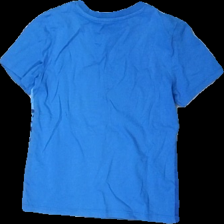
View: back
Type: T-shirt
Category: Children
Brand: H&M
Colors: Blue, White, Black, Multicolor
Material: 100% cotton
Pattern: Other
Cut: Regular, C-collar
Size: 110
Season: All
Stains: Minor
Damage: Stain
Damage location: bottom right
Price range: <50
Recommended usage: Export
Comment: Washed out